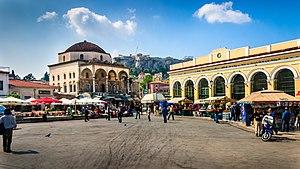
Monastiráki est une station de correspondance de métro d'Athènes sur les lignes 1 et 3. Elle est située dans le centre historique d'Athènes, à l'extrémité ouest du quartier de Plaka, sous la place de Monastiráki.